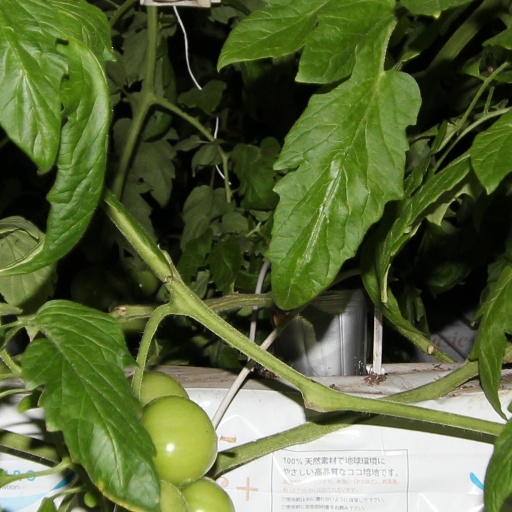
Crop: tomato